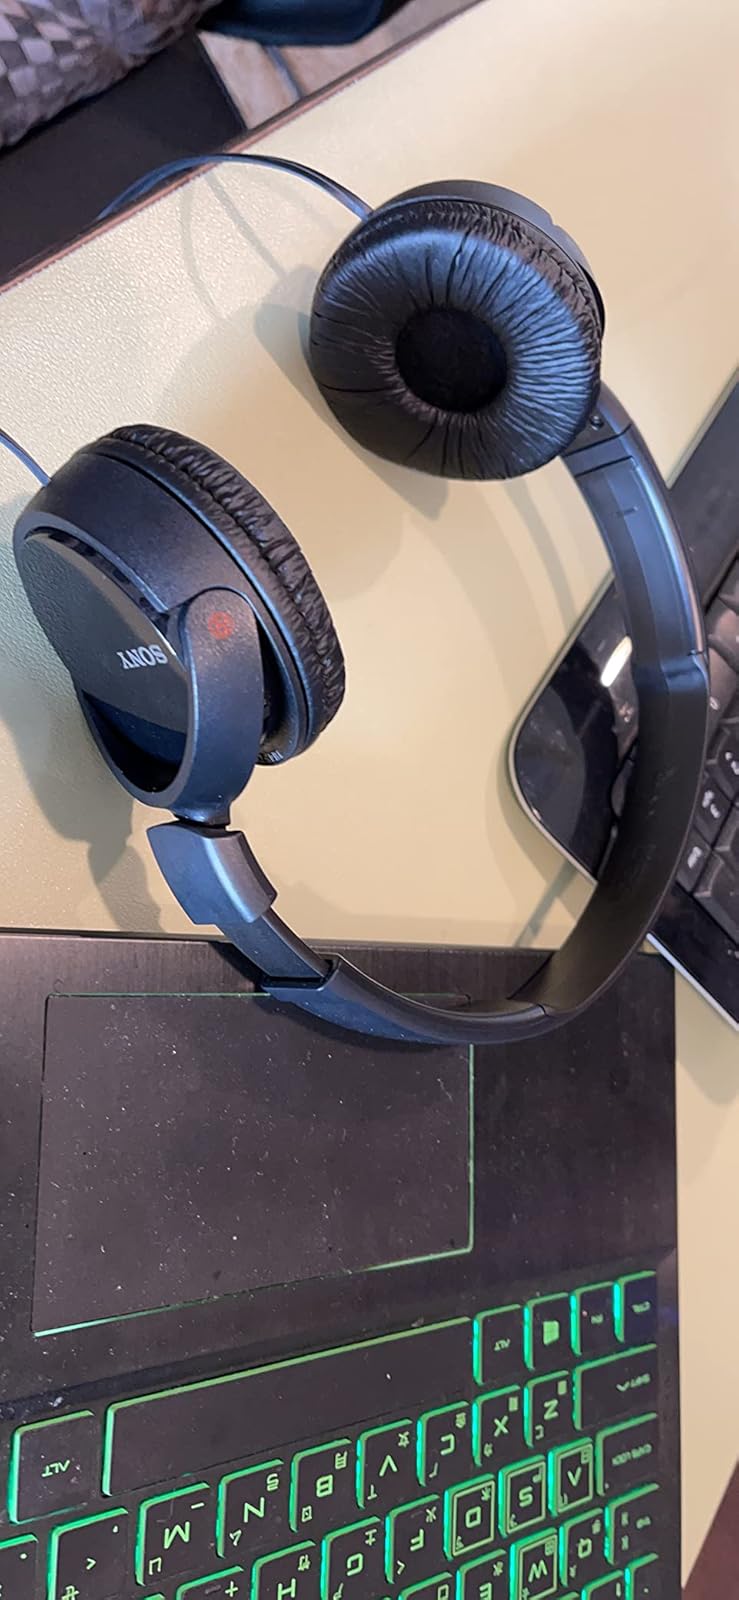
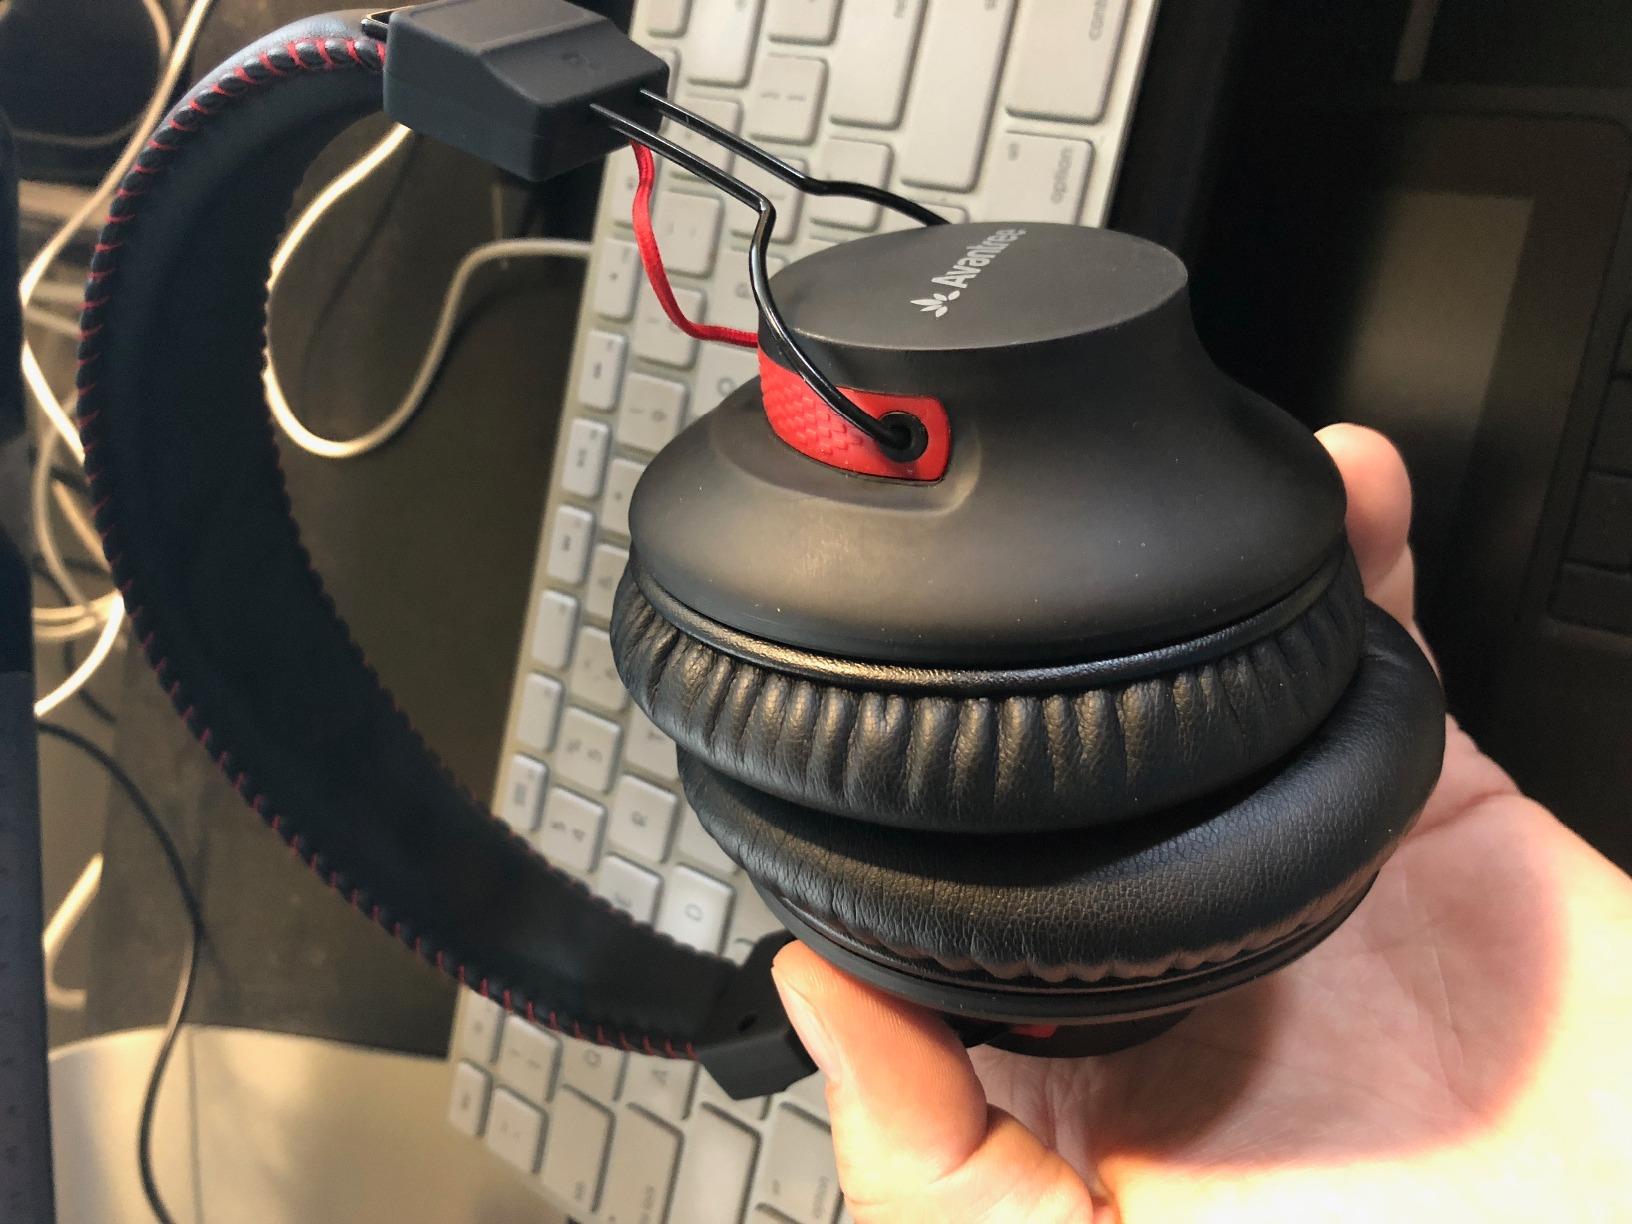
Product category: headphones
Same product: no